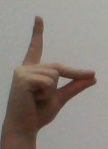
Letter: ta